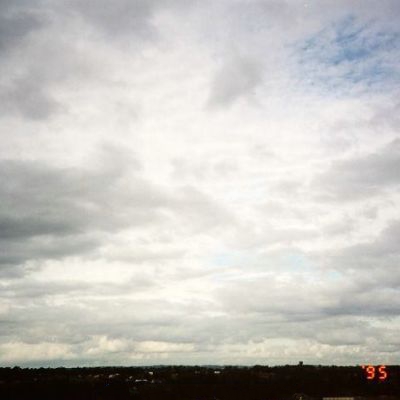
Cloud type: Stratocumulus (Sc)